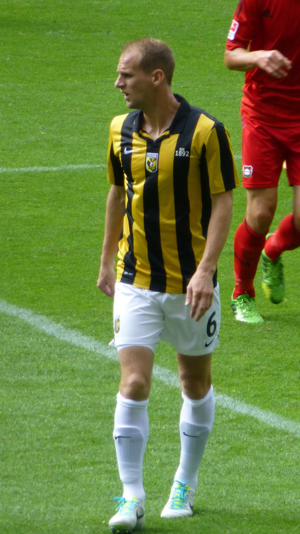
Frank van der Struijk est un footballeur néerlandais né le 28 mars 1985 à Boxtel.